Kisber (horse)

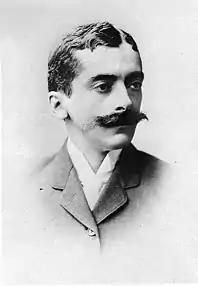
Alexander Baltazzi: Kisber ran in his name although the colt was owned jointly with his brother Hector

Kisber made good progress over the winter of 1875–1876 and was regarded as one of the leading contenders for the Derby. He did not run in any of the trial races or the 2000 Guineas however, and there were rumours that he would also miss the Derby. The rumours originated from the difficult financial position of his owners: the Baltazzi brothers were heavily in debt and it seemed possible that Kisber, as their most valuable asset, would be seized by their creditors.